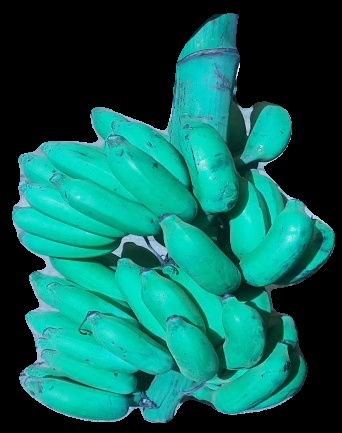
Variety: elakki-bale
Grade: grade3